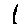
Label: 1